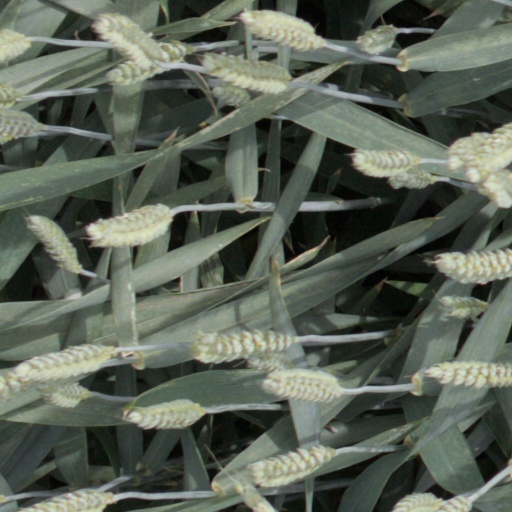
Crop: wheat